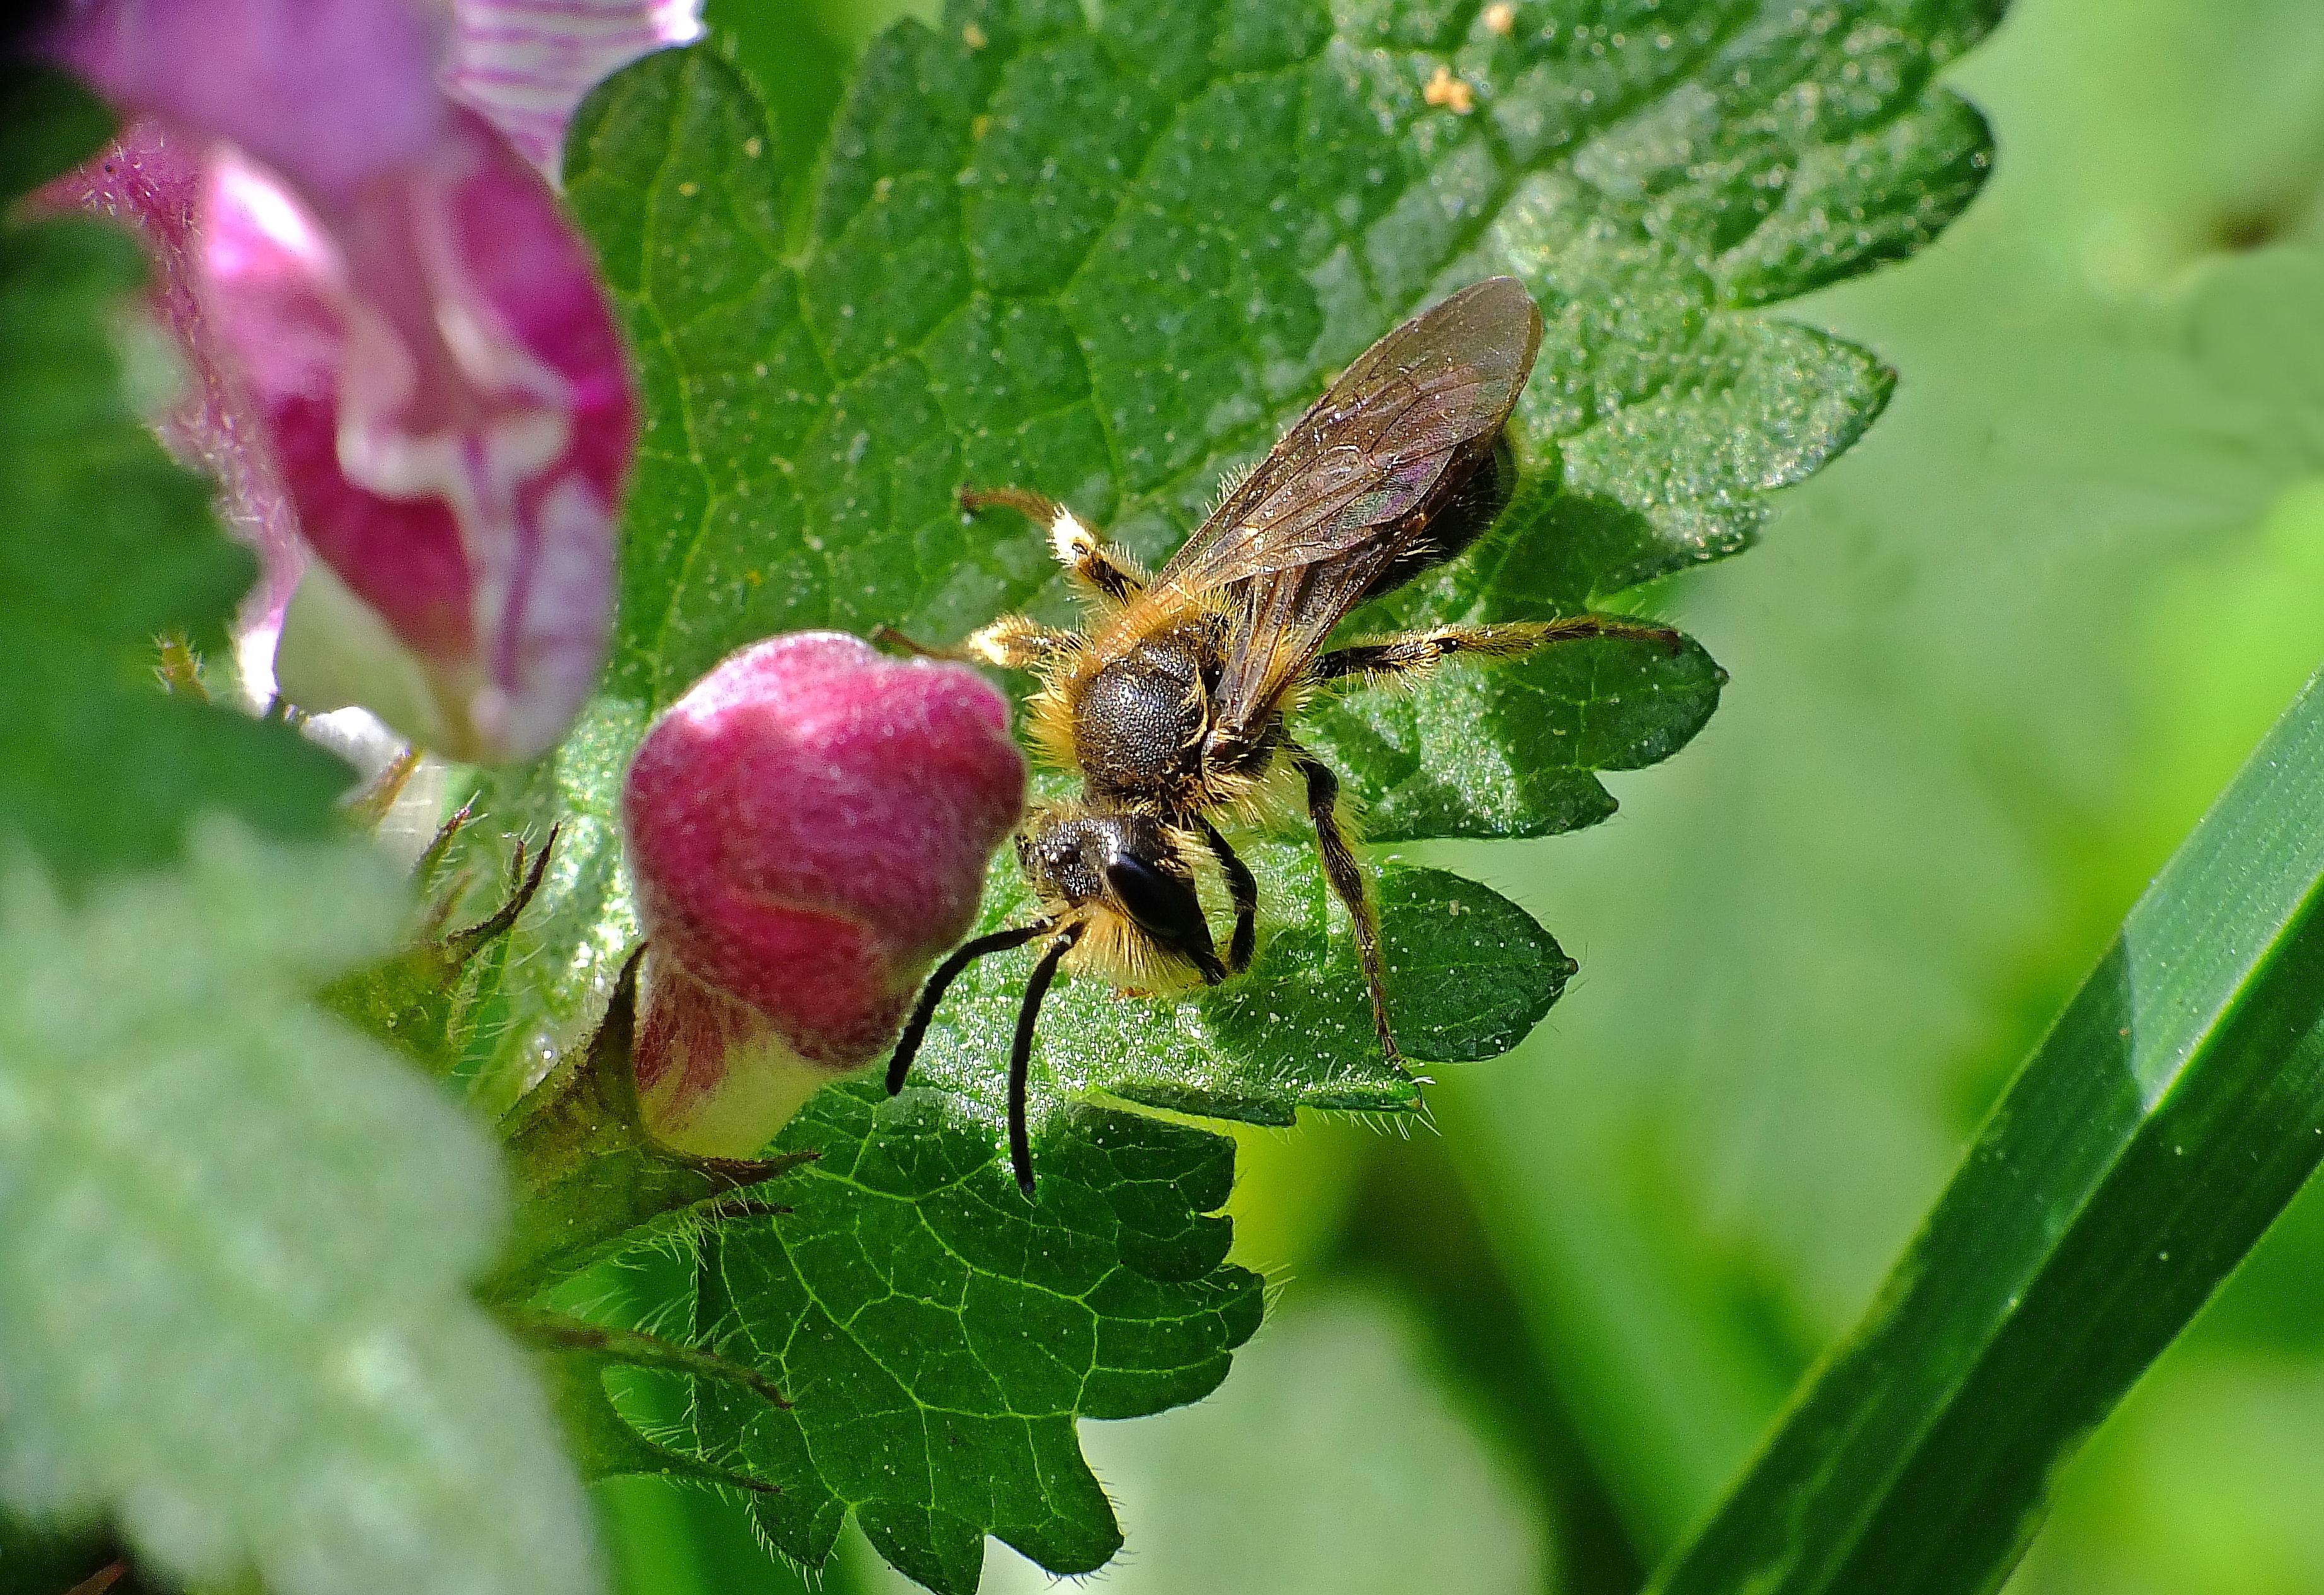
nature, plant, photography, leaf, flower, produce, insect, macro, botany, flora, fauna, invertebrate, close up, animals, bee, naturaleza, nectar, ggl1, gaby1, xovesphoto, animales, gphoto, raynox250, fujifilmxs1, macro photography, honey bee, membrane winged insect